Italian frigate Alpino (F 580)

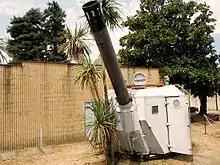
The Menon anti-submarine mortar from "Alpino", now sited in La Spezia

"Alpino" was long overall with a beam of and a draught of . Displacement was standard and at full load. The propulsion system used a combined diesel and gas (CODAG) system first trialled on the destroyer . The system allied two diesels and one gas turbine per shaft with a hydraulic coupling to enable the vessel to either run on diesel power alone, at low speed, or diesels, at high speed, and gas turbines simultaneously. Two Tosi OTV-320 diesels were paired with each Tosi-Metrovick G.6 gas turbine to provide a maximum speed of on diesels alone and with all engines running. Range was at using the diesel engines. The ship's complement was 13 officers and 150 ratings.